Sardinian wildcat

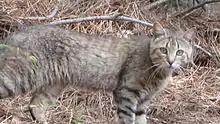
Sardinian wildcat in its environment, Mediterranean coastal forest

Sardinian wildcats reach of head-body length, and have more robust builds than housecats. The tail is roughly half the length of the body. The head is rounded, with a flattened muzzle and distinctive ear tufts. The fur is striped in a tabby pattern, with parallel head stripes that merge into a long dorsal stripe that runs until the tail, from which lateral stripes branch off and merge into the lighter fur of the belly. It is typically ash grey or yellow-grey in color.